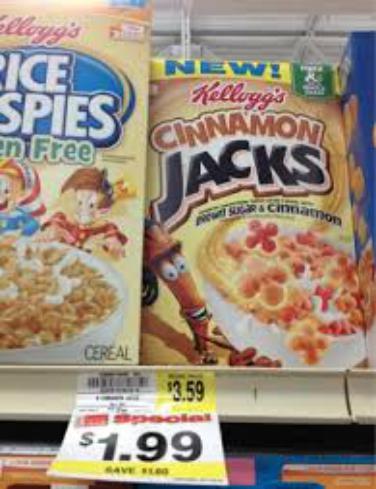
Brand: Cinnamon Jacks
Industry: Food